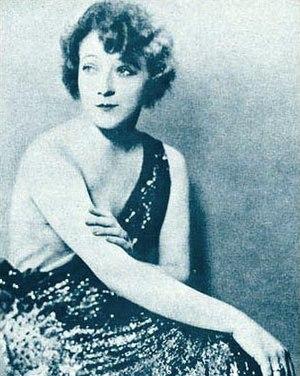
Claire Whitney est une actrice américaine née à New York le 6 mai 1890 et morte à Los Angeles le 27 août 1969.